Elizabeth Taylor filmography

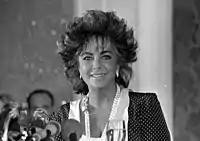
at the American Film Festival of Deauville in Normandy, France (1985)

Elizabeth Taylor appeared in numerous movies and television shows from 1942 through 2001.